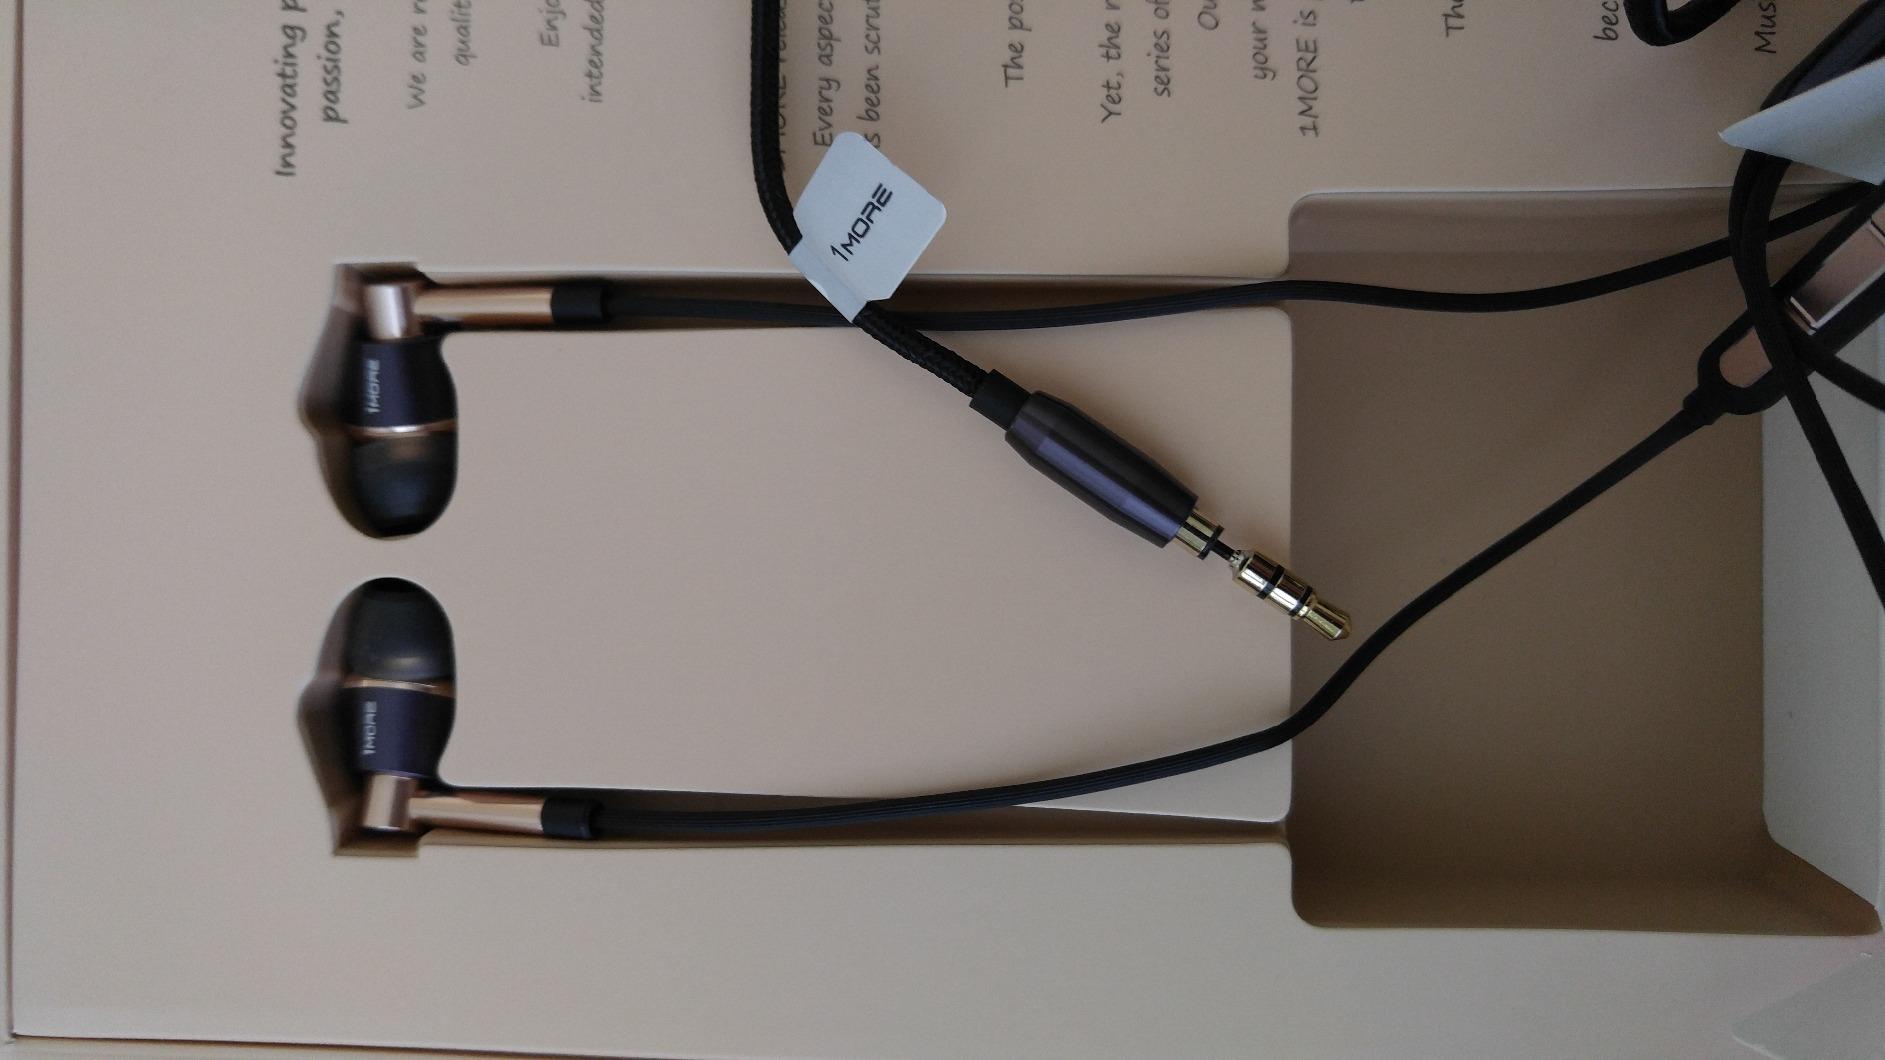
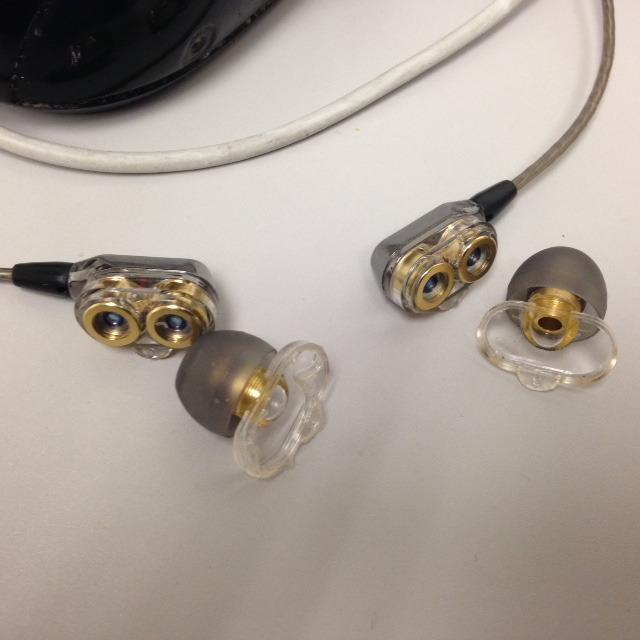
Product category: headphones
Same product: no